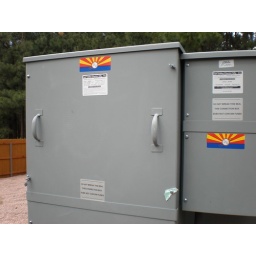
From a trip to the Mogollon Trip to the Mogollon Rim area in Arizona Cell phone tower near Forest Lakes Arizona